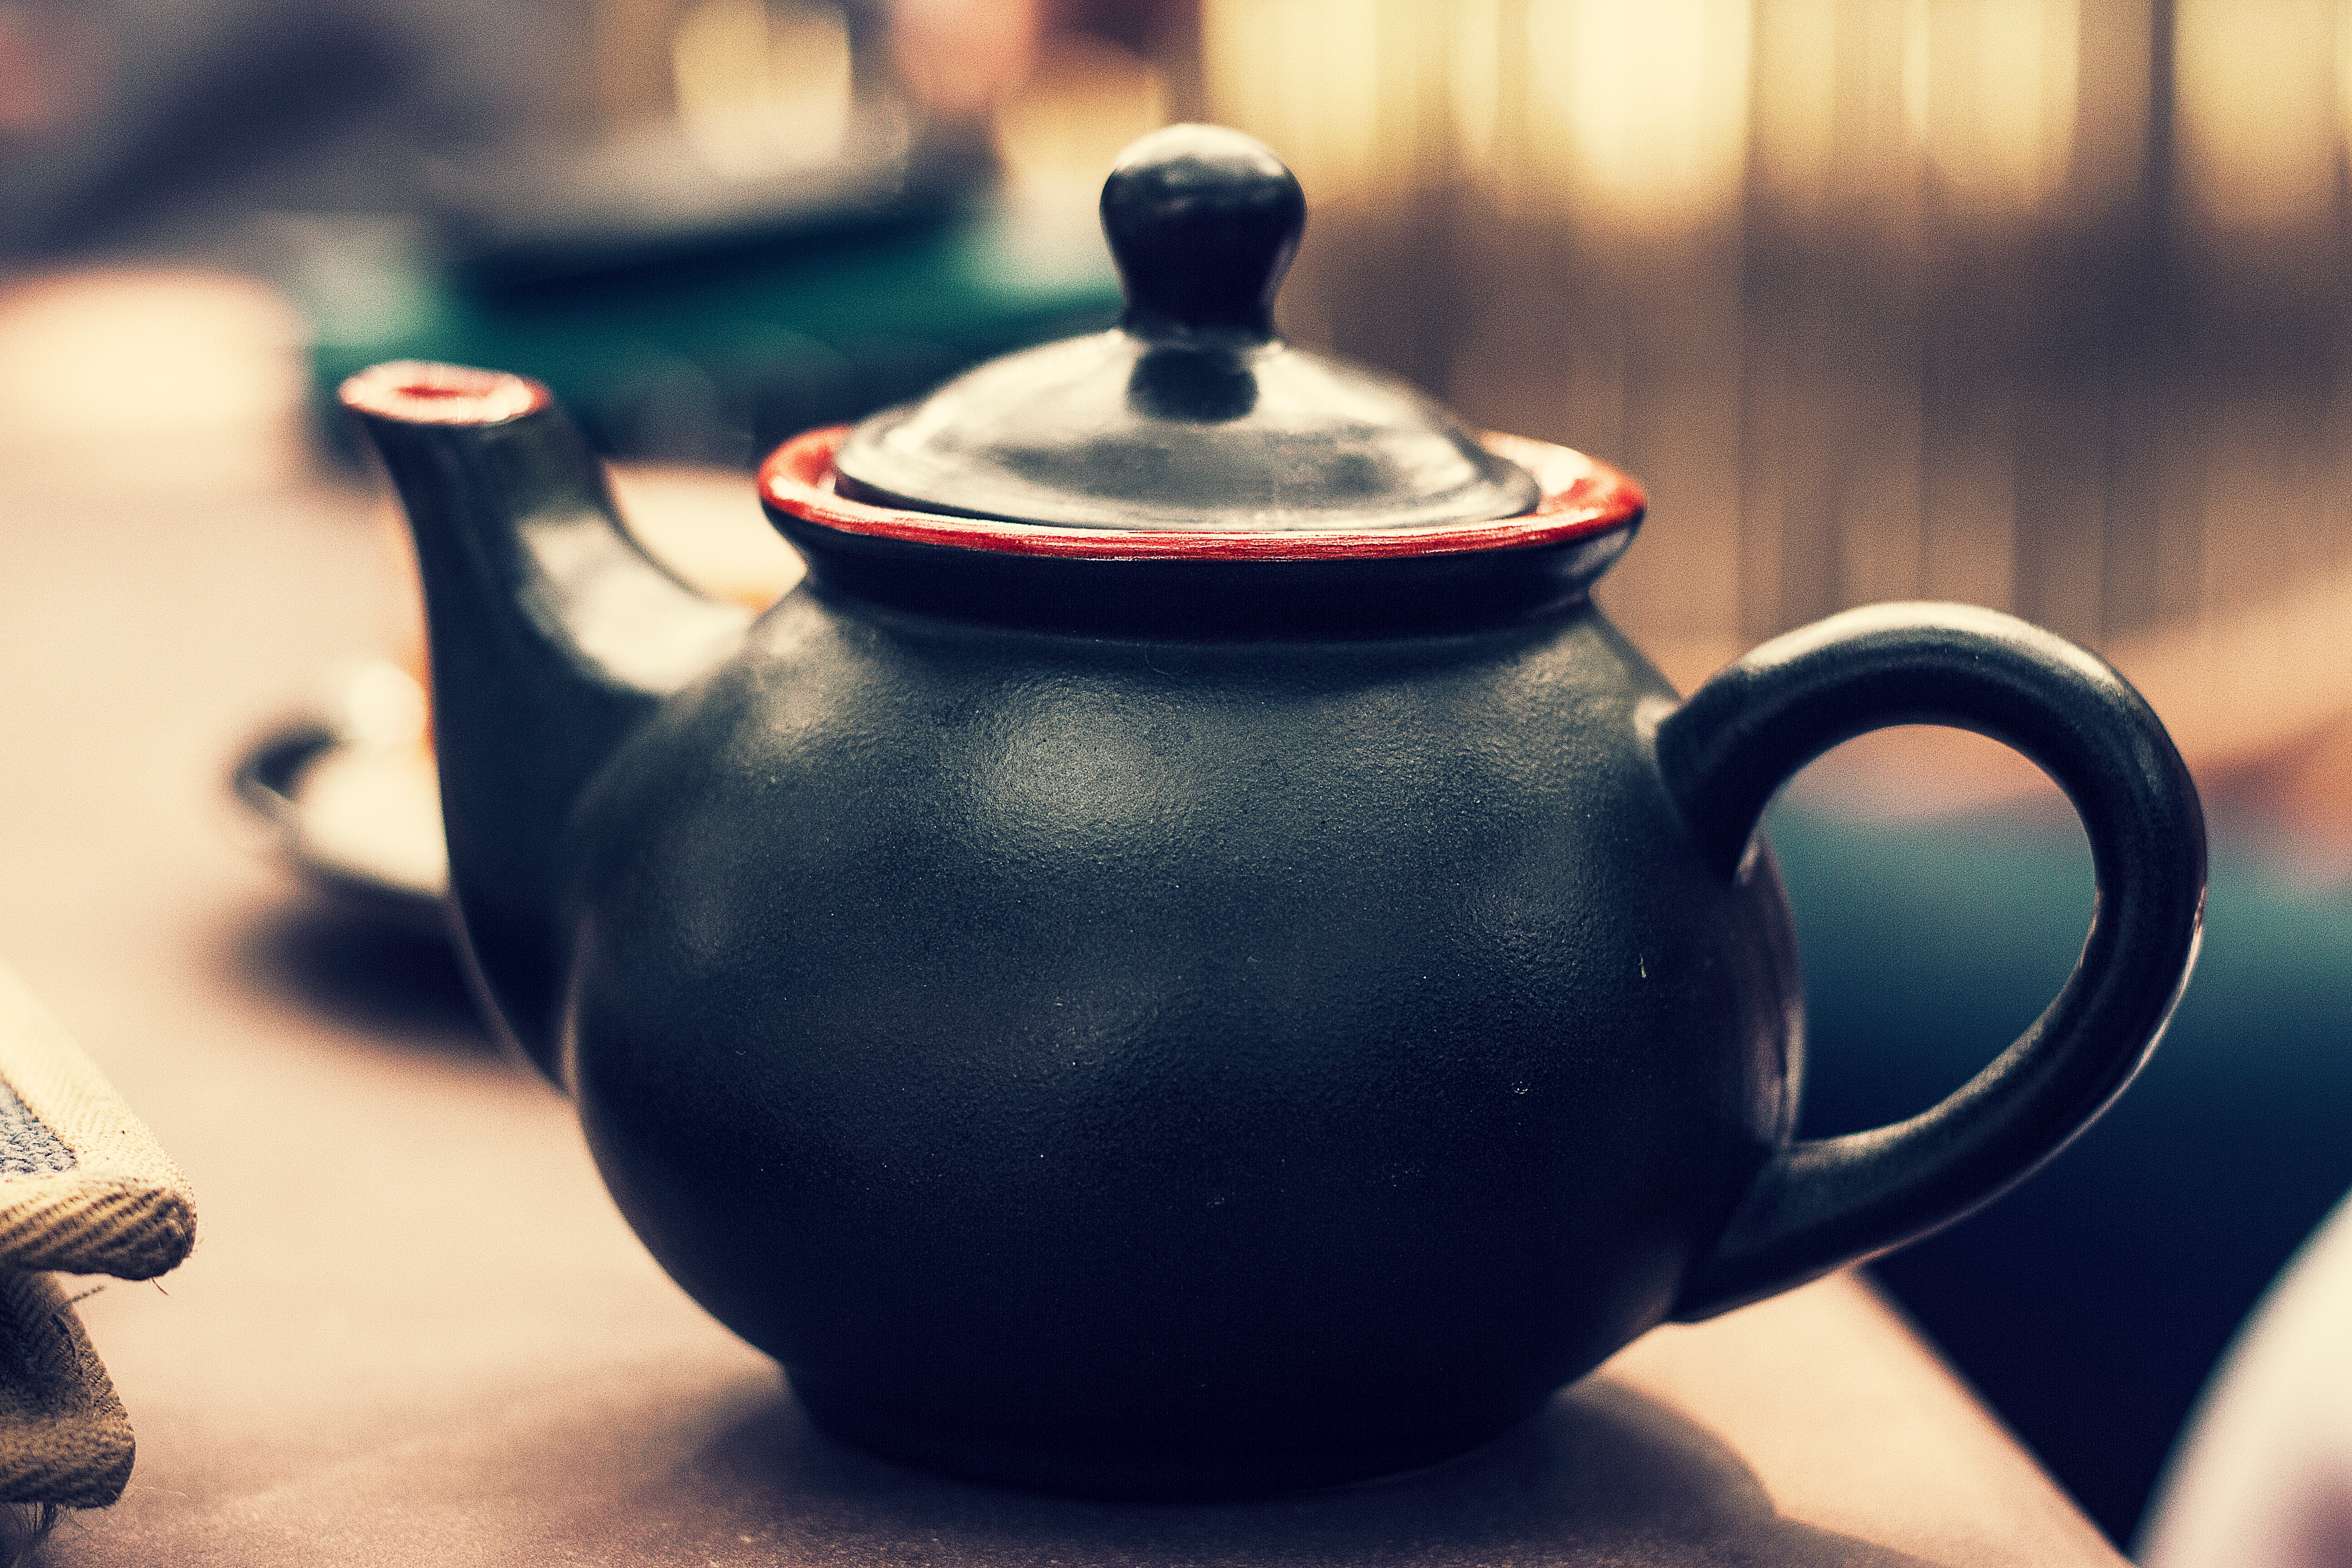
tea, teapot, pot, ceramic, kettle, drink, blue, tableware, art